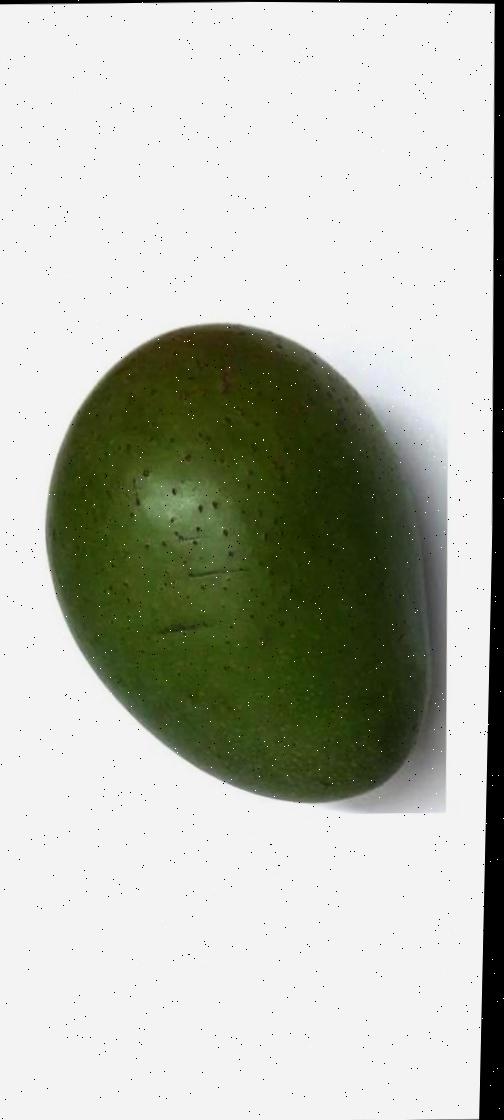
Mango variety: Ashshina Zhinuk